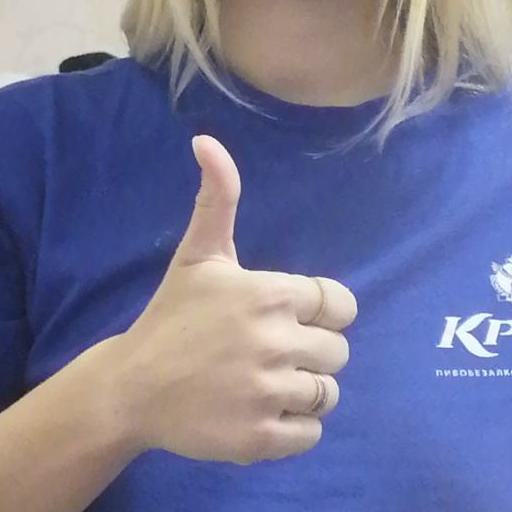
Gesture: like